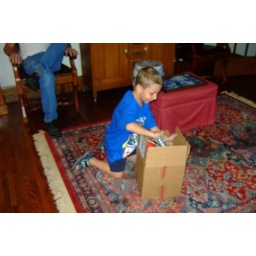
Aunt Connie and Uncle Jeff's package arrives just in time. A very excited boy rips the box open